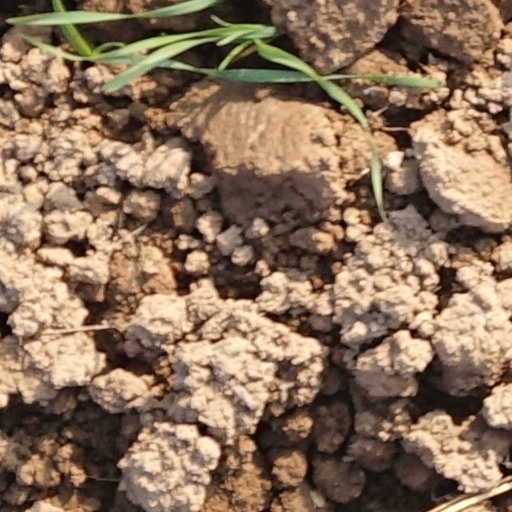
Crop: wheat